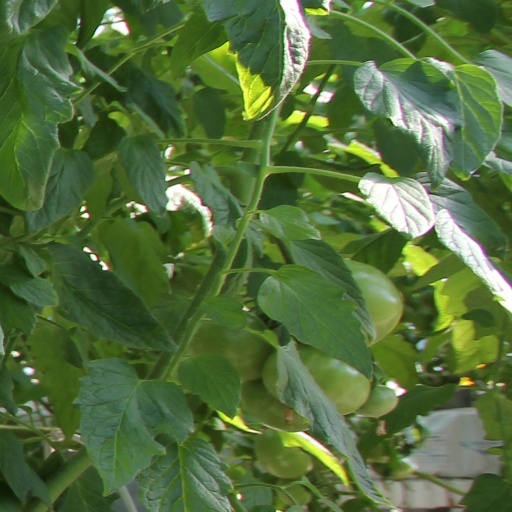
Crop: tomato